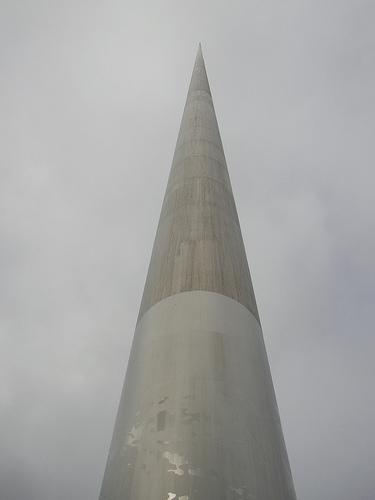
Weather: foggy or hazy